Italian cuisine

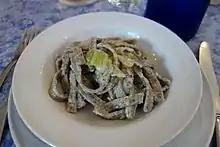
A dish of

Emilia-Romagna is especially known for its egg and filled pasta made with soft wheat flour. The Romagna subregion is renowned for pasta dishes such as cappelletti, , , , and as well as cheeses such as . is also a specialty of the subregion.